Positive organ

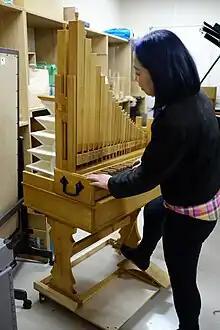
Laukhuff positive organ in Yokohama Minato Mirai Hall (ja), Japan, 2011, with portative-like pipe and bellows arrangement. On the portative, however, the bellows were operated directly by one of the player's hands.

A positive organ (also positiv organ, positif organ, portable organ, chair organ, or simply positive, positiv, positif, or chair) (from the Latin verb "ponere", "to place") is a small, usually one-manual, pipe organ that is built to be more or less mobile. It was common in sacred and secular music between the 10th and the 18th centuries, in chapels and small churches, as a chamber organ and for the basso continuo in ensemble works. The smallest common kind of positive, hardly higher than the keyboard, is called chest or box organ and is especially popular for basso continuo work; positives for more independent use tend to be higher.